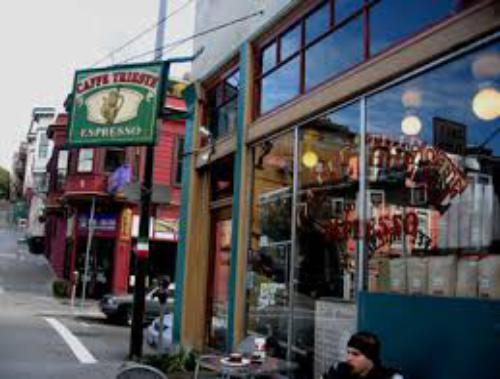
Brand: Caffe Trieste
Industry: Food